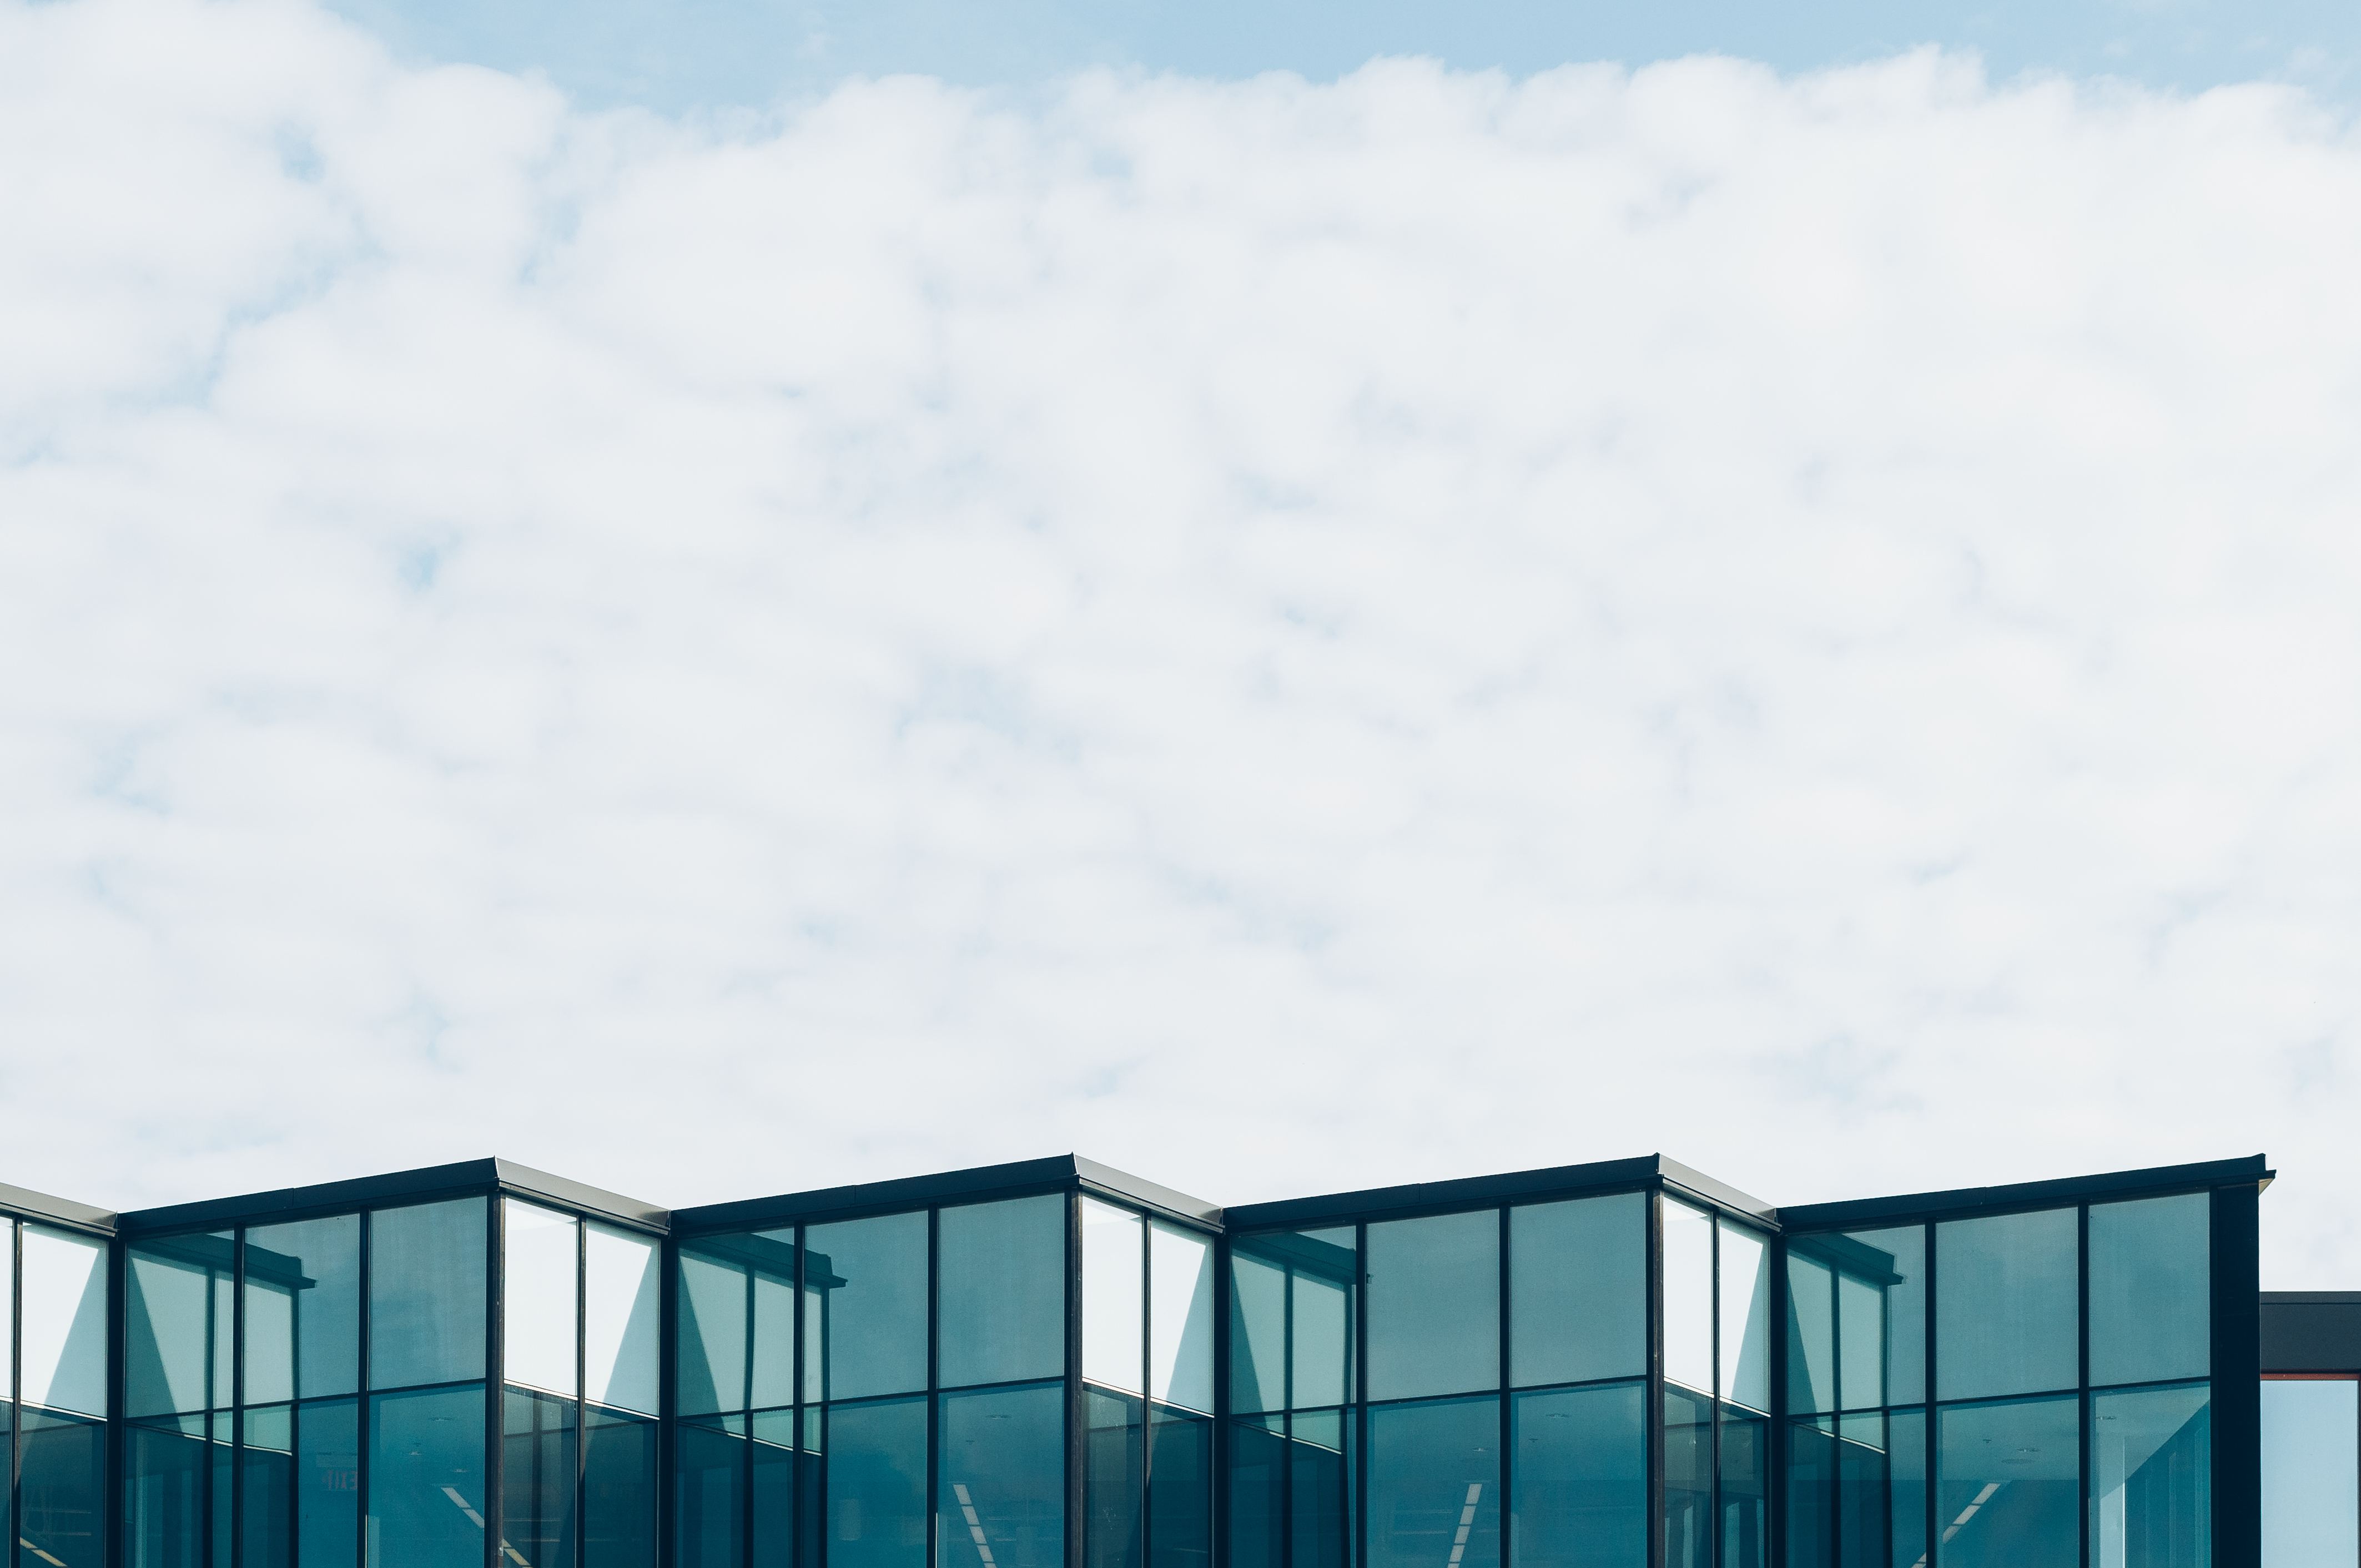
cloud, architecture, sky, window, building, facade, blue, atmosphere of earth